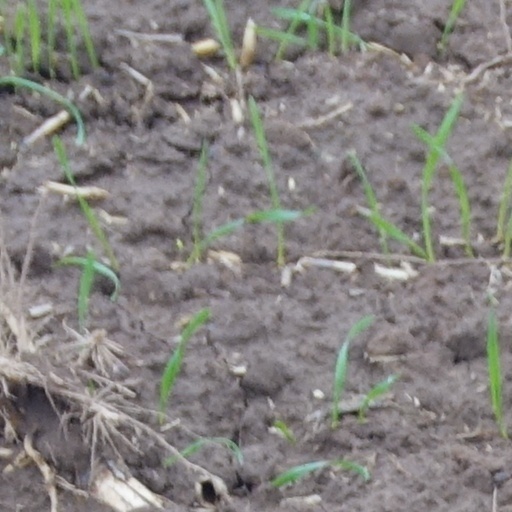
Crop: wheat